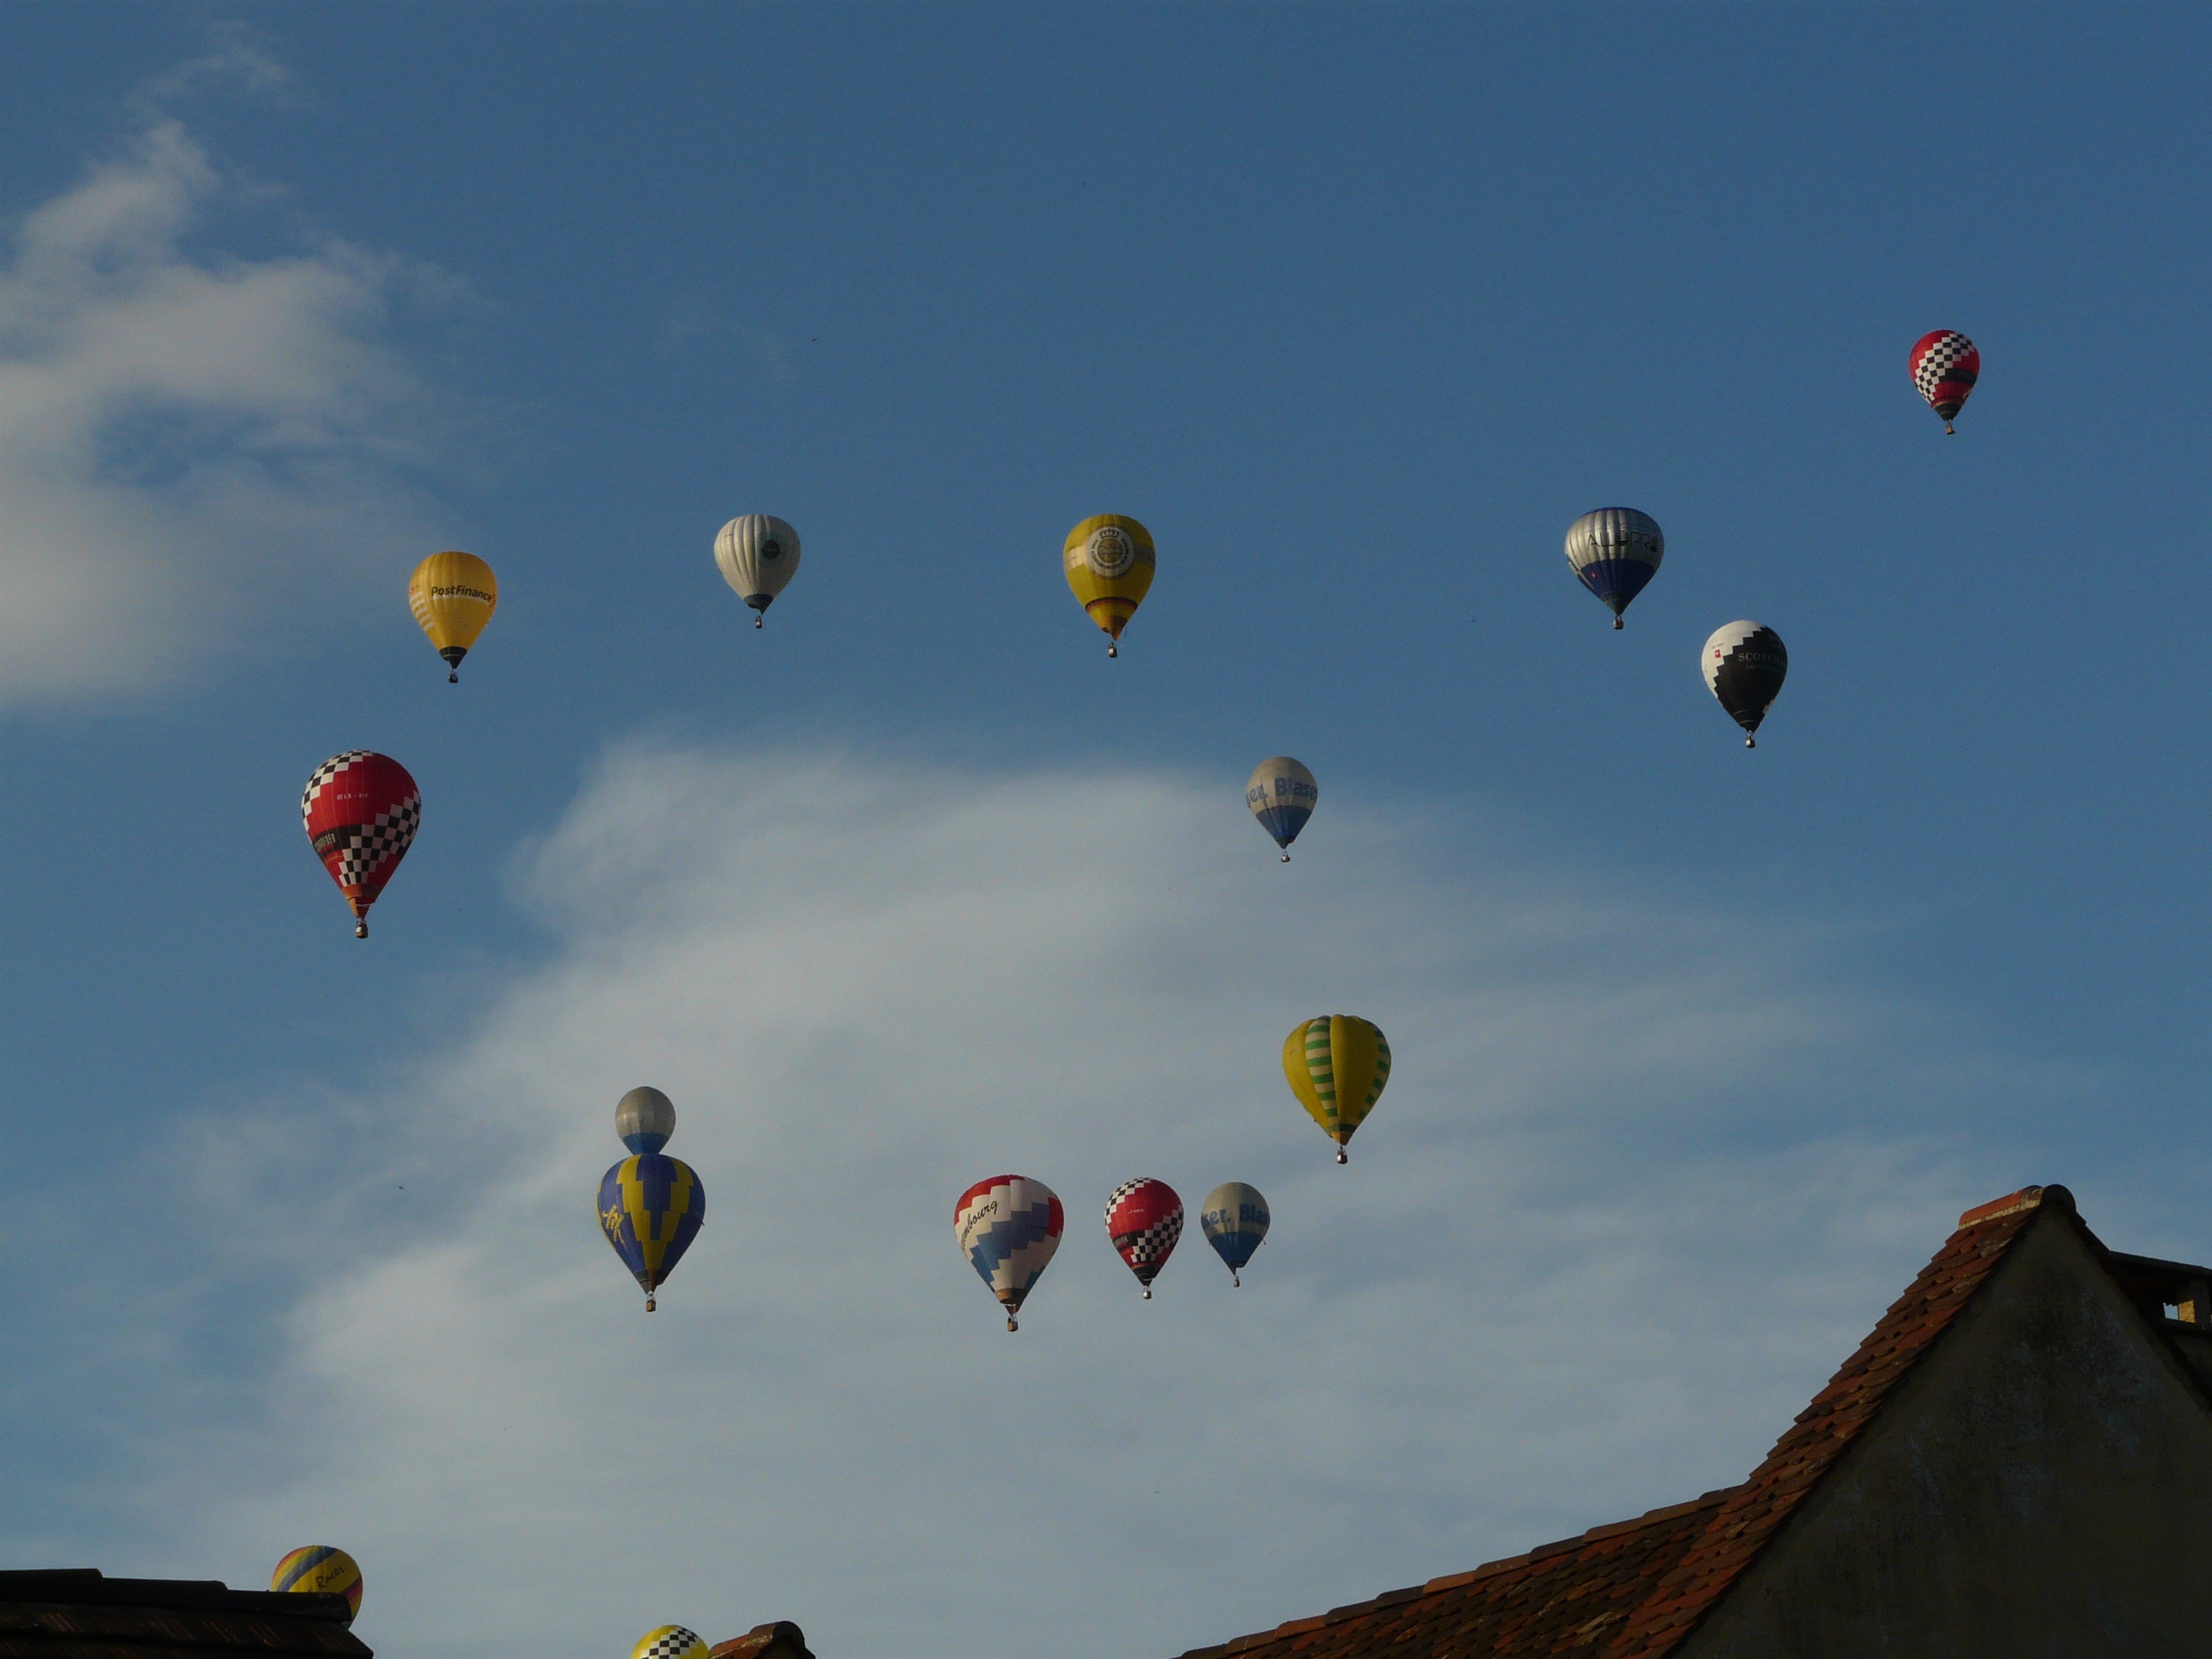
sky, balloon, hot air balloon, fly, aircraft, vehicle, hot air, toy, balloons, roofs, hot air ballooning, atmosphere of earth